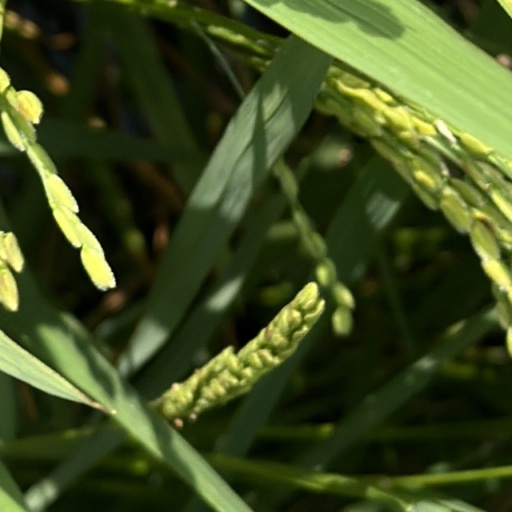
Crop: rice